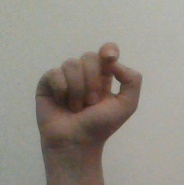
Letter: fa